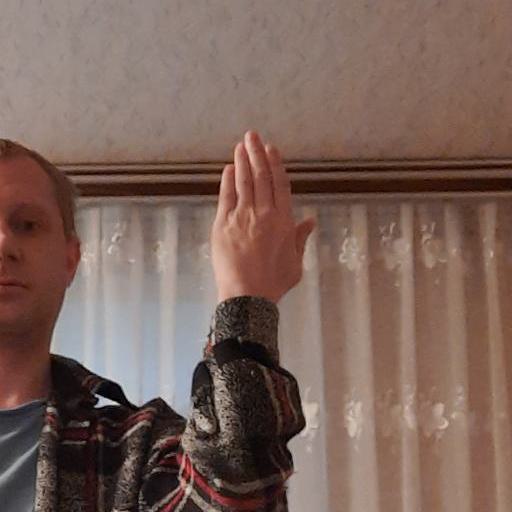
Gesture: stop_inverted